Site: brandenburg
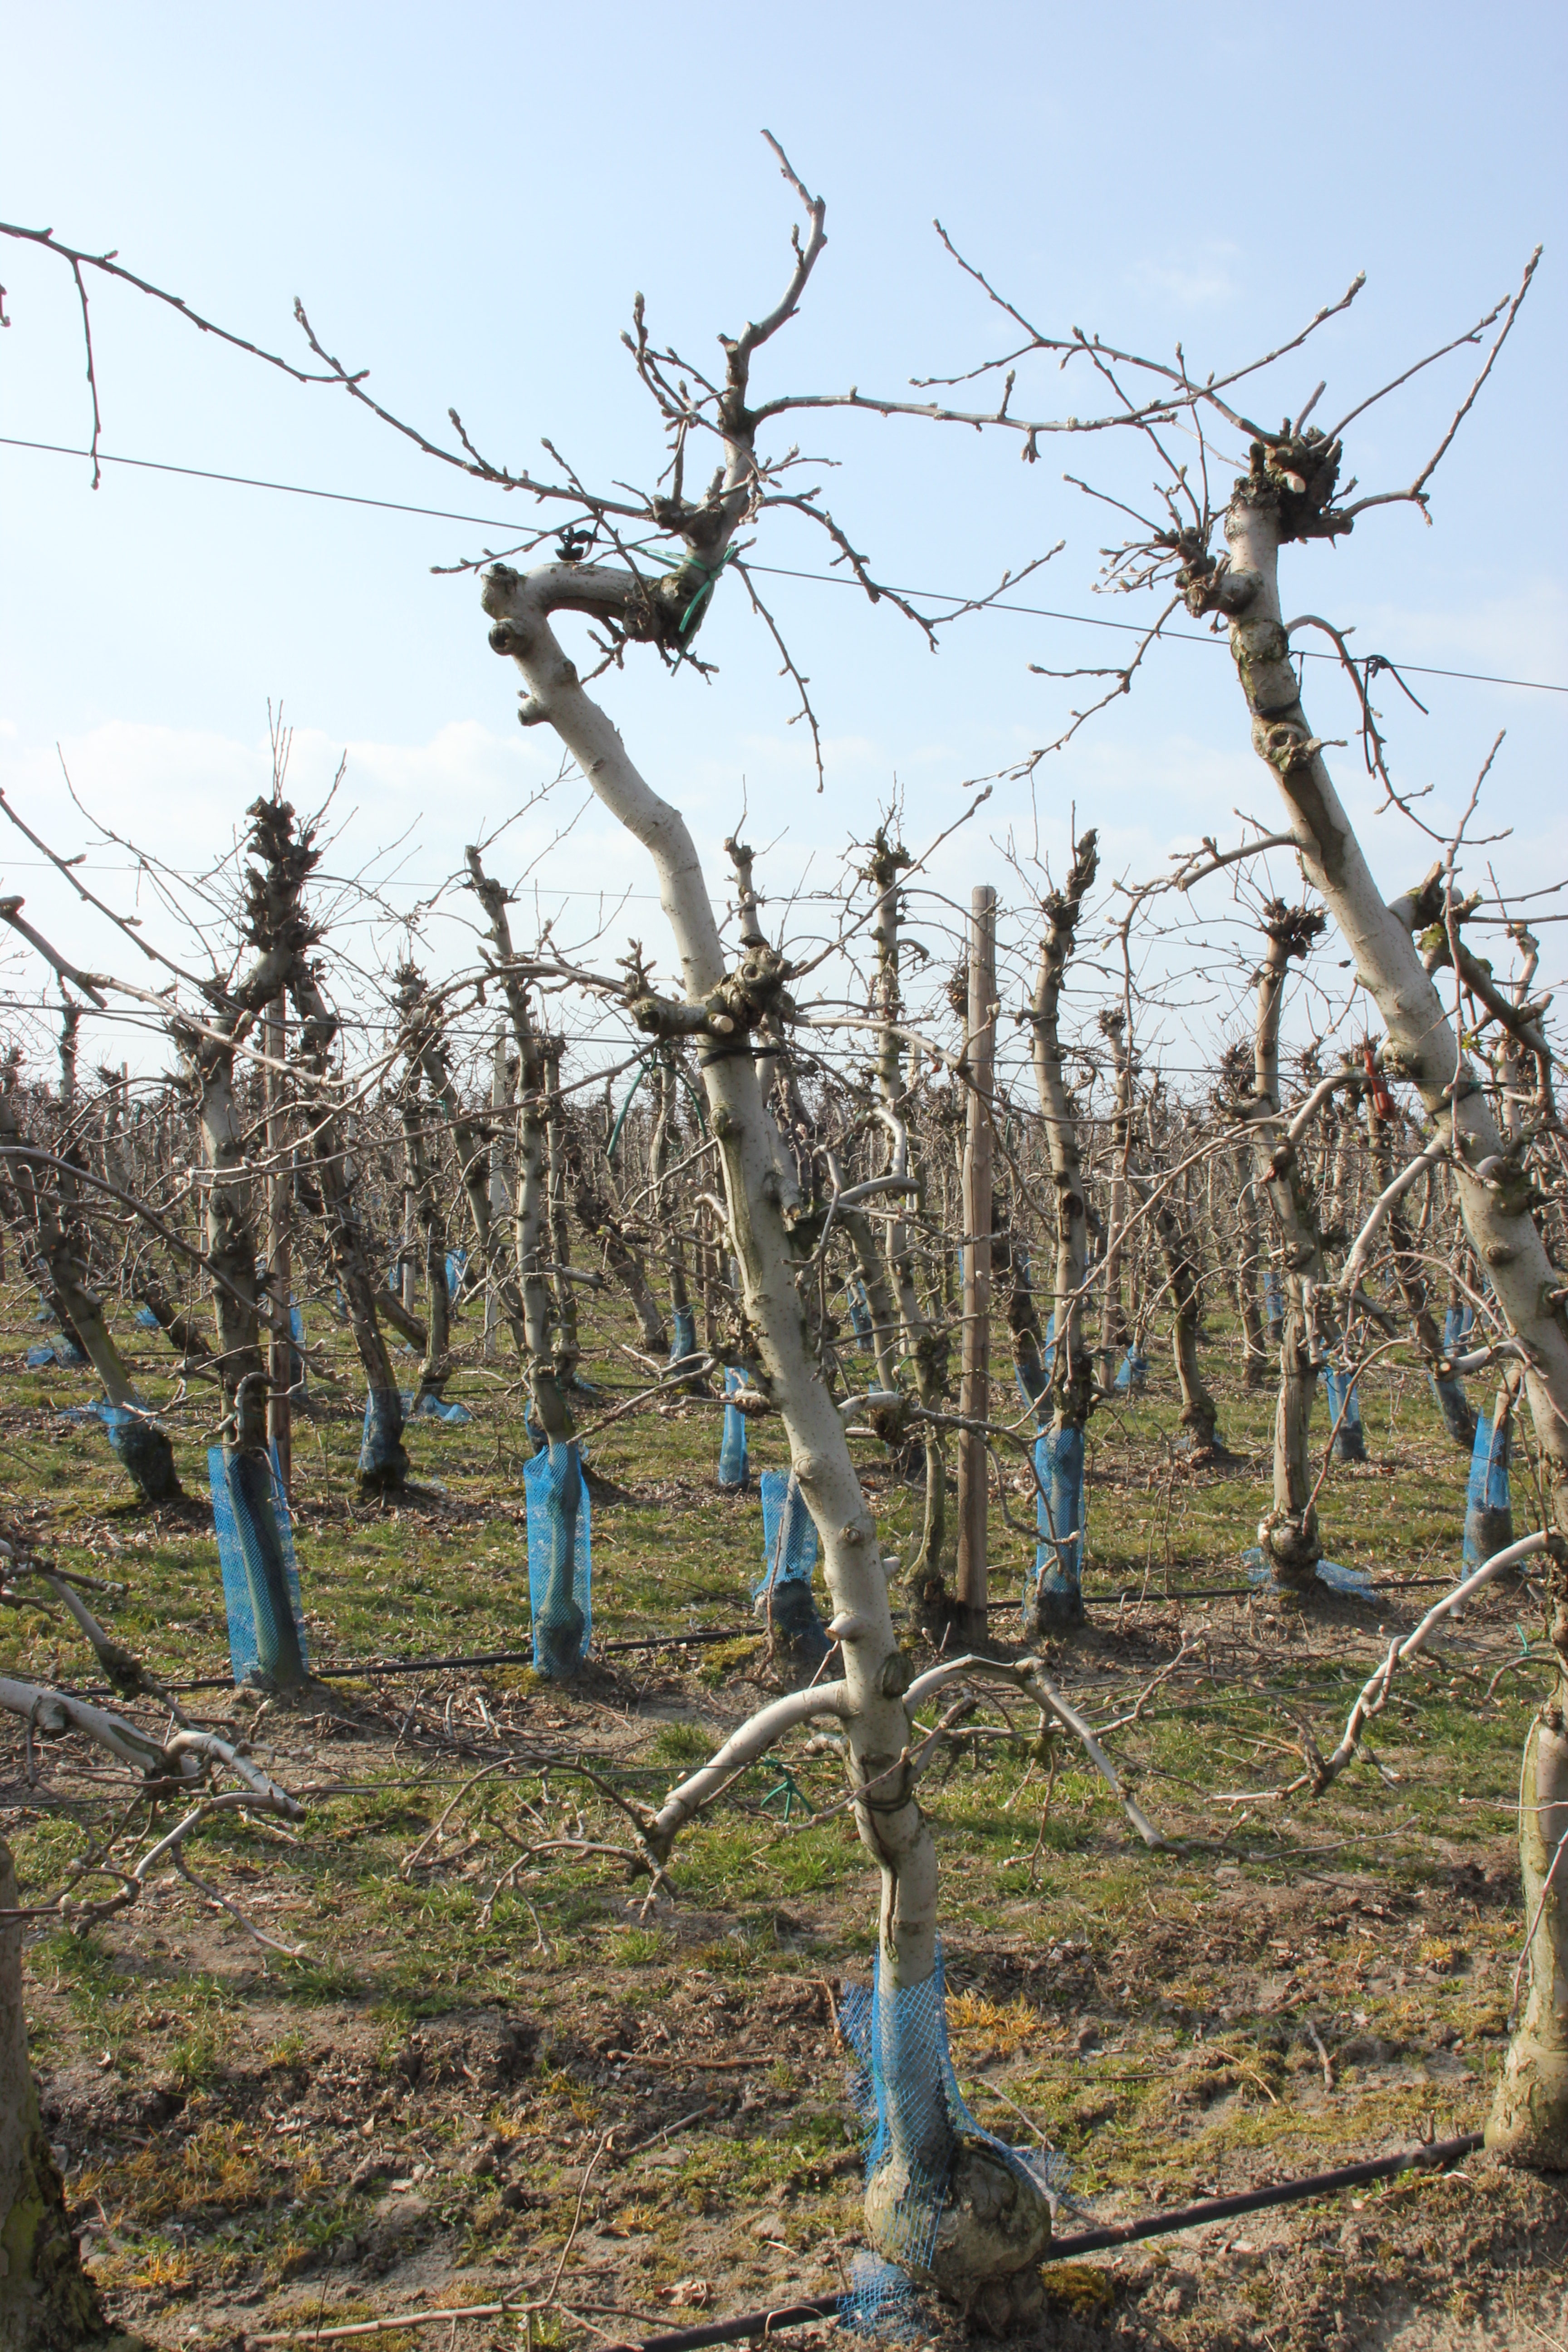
Growth stage (BBCH 03): Bud development